Todd Graves (entrepreneur)

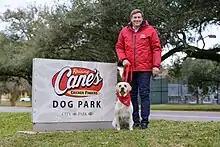
Graves and his dog, Raising Cane II

Todd Bartlett Graves (born 1972) is an American businessman and co-founder of Raising Cane's Chicken Fingers, a fast food restaurant specializing in fried chicken finger meals.